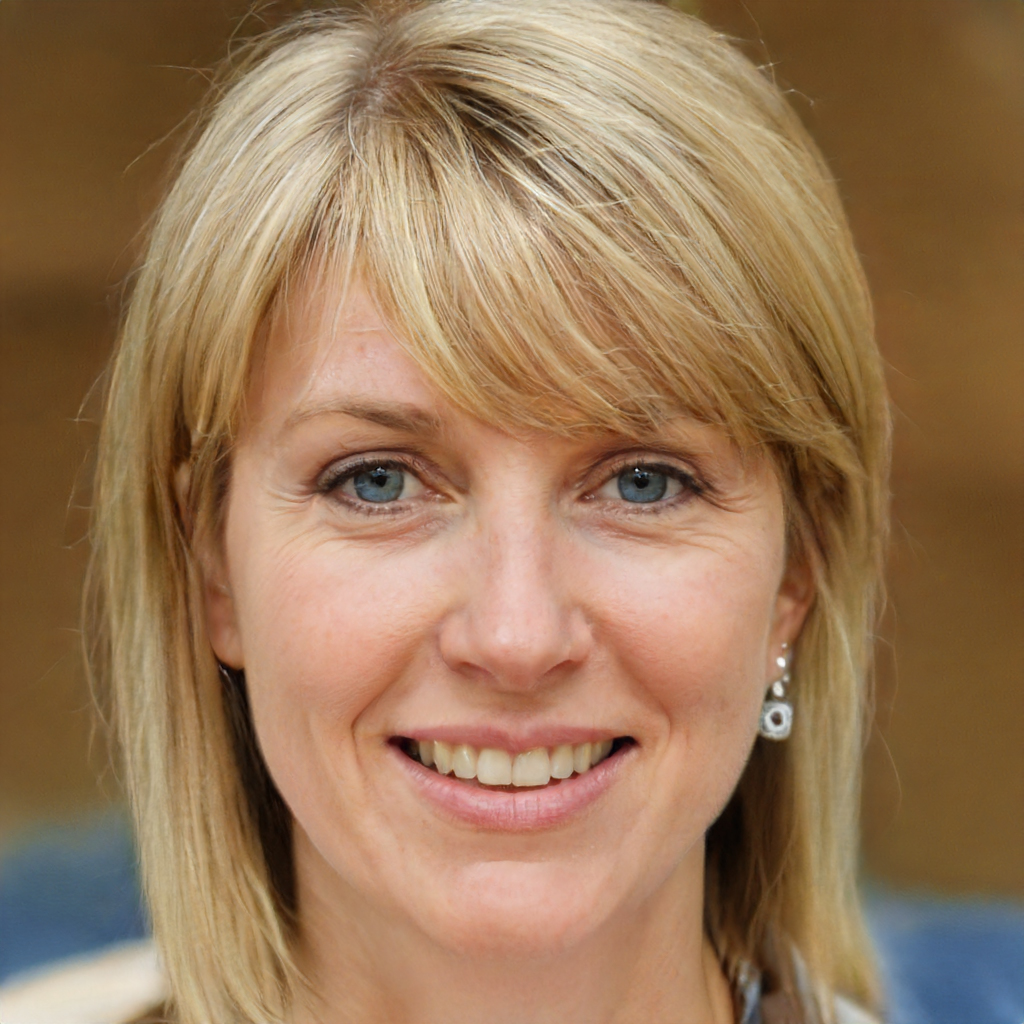
Label: Colored